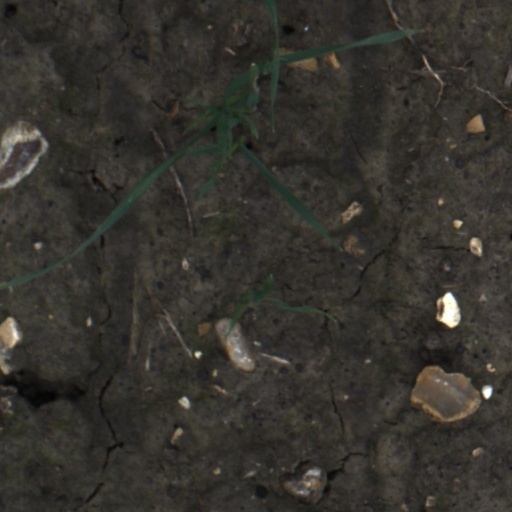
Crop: wheat